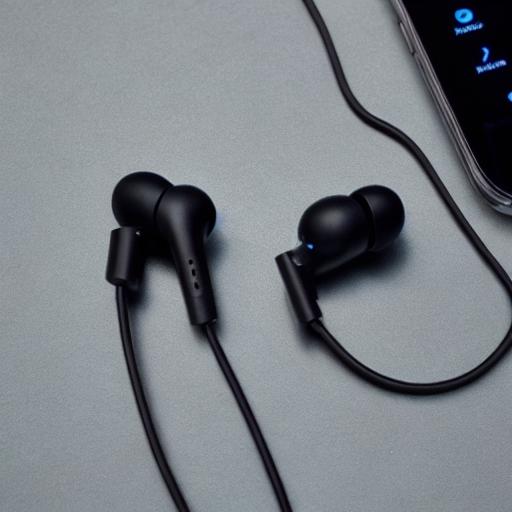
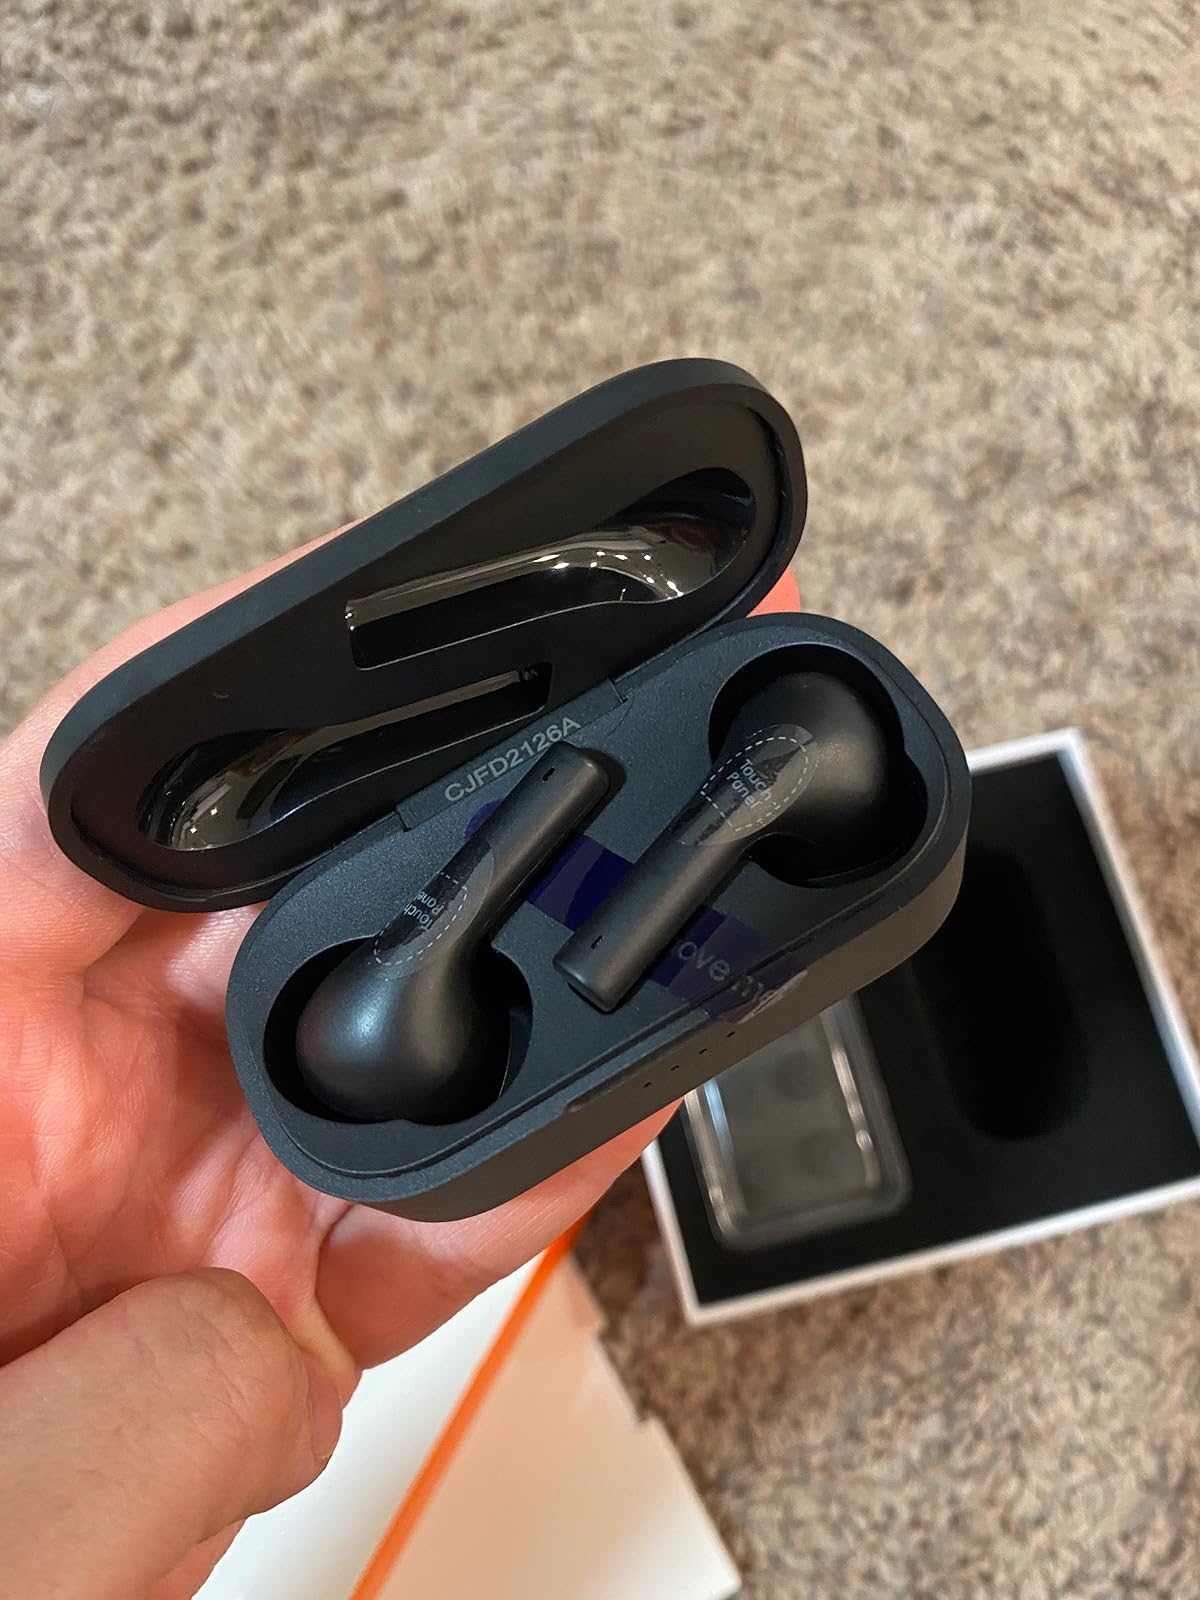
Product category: earbuds
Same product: no